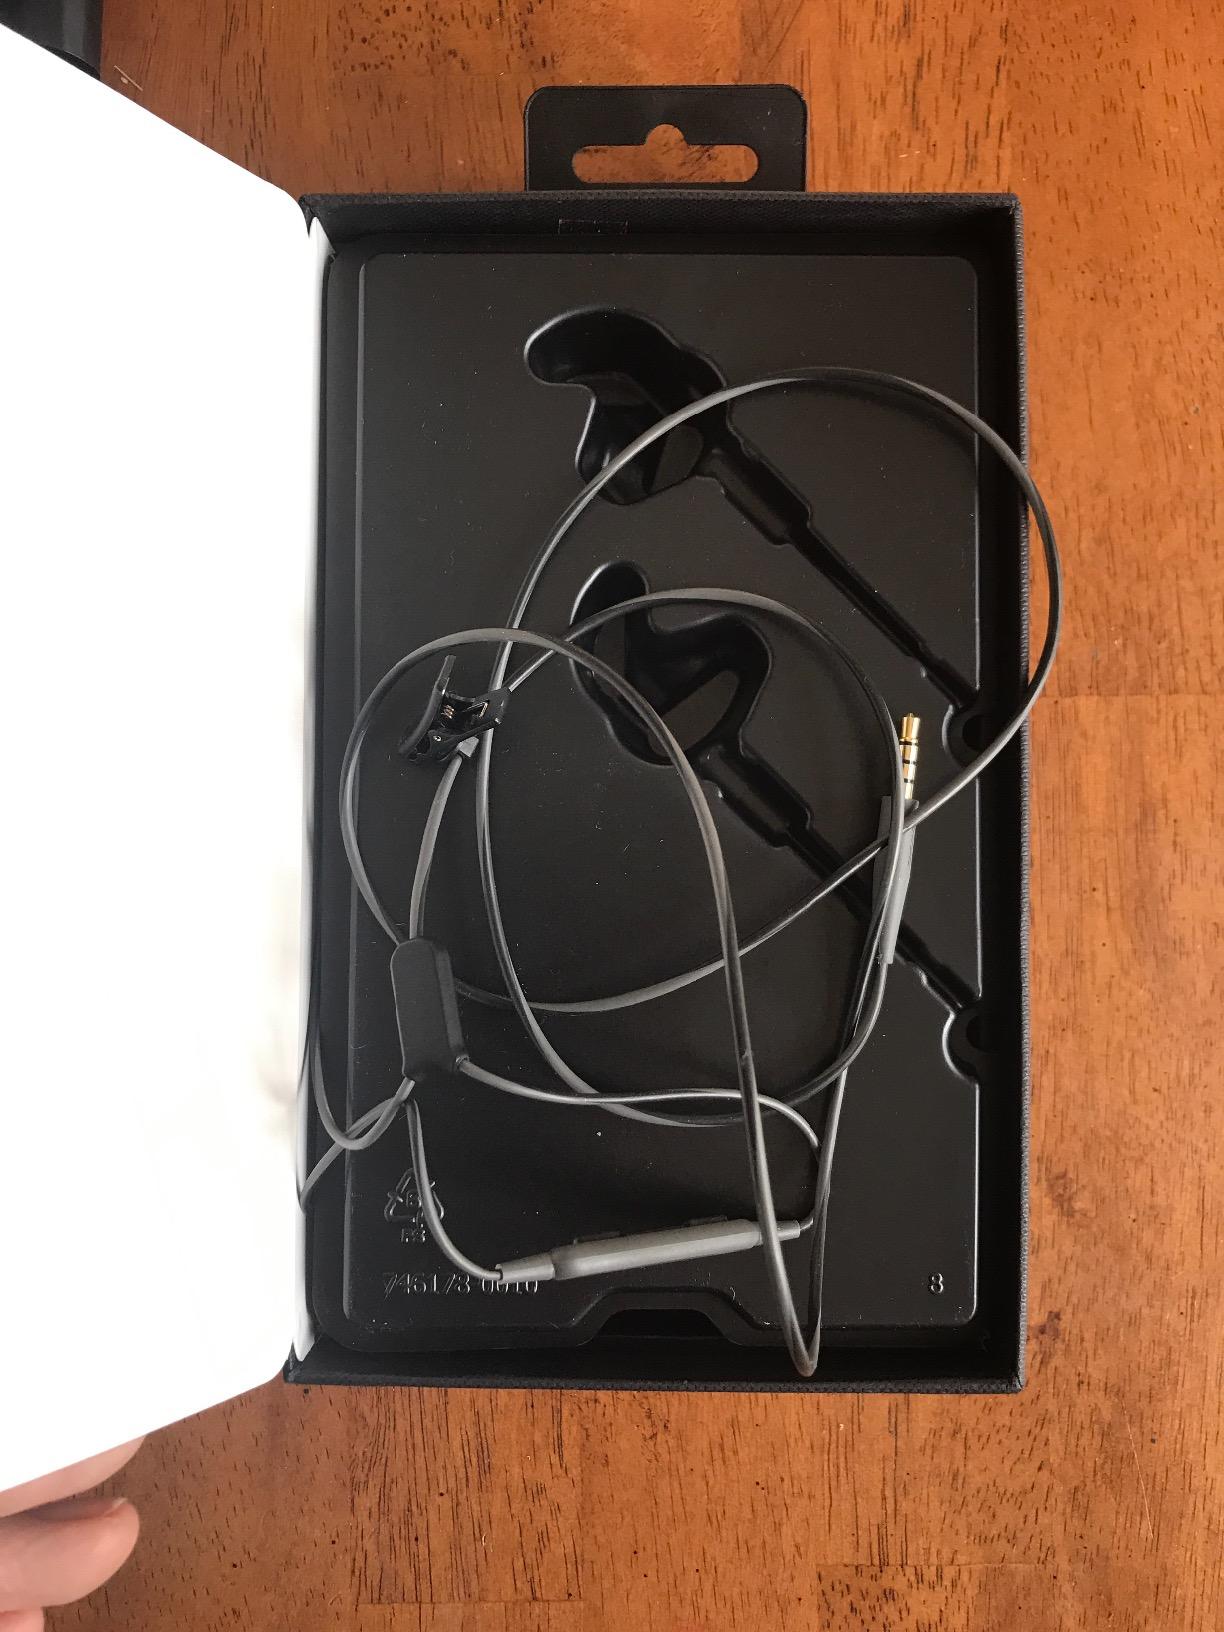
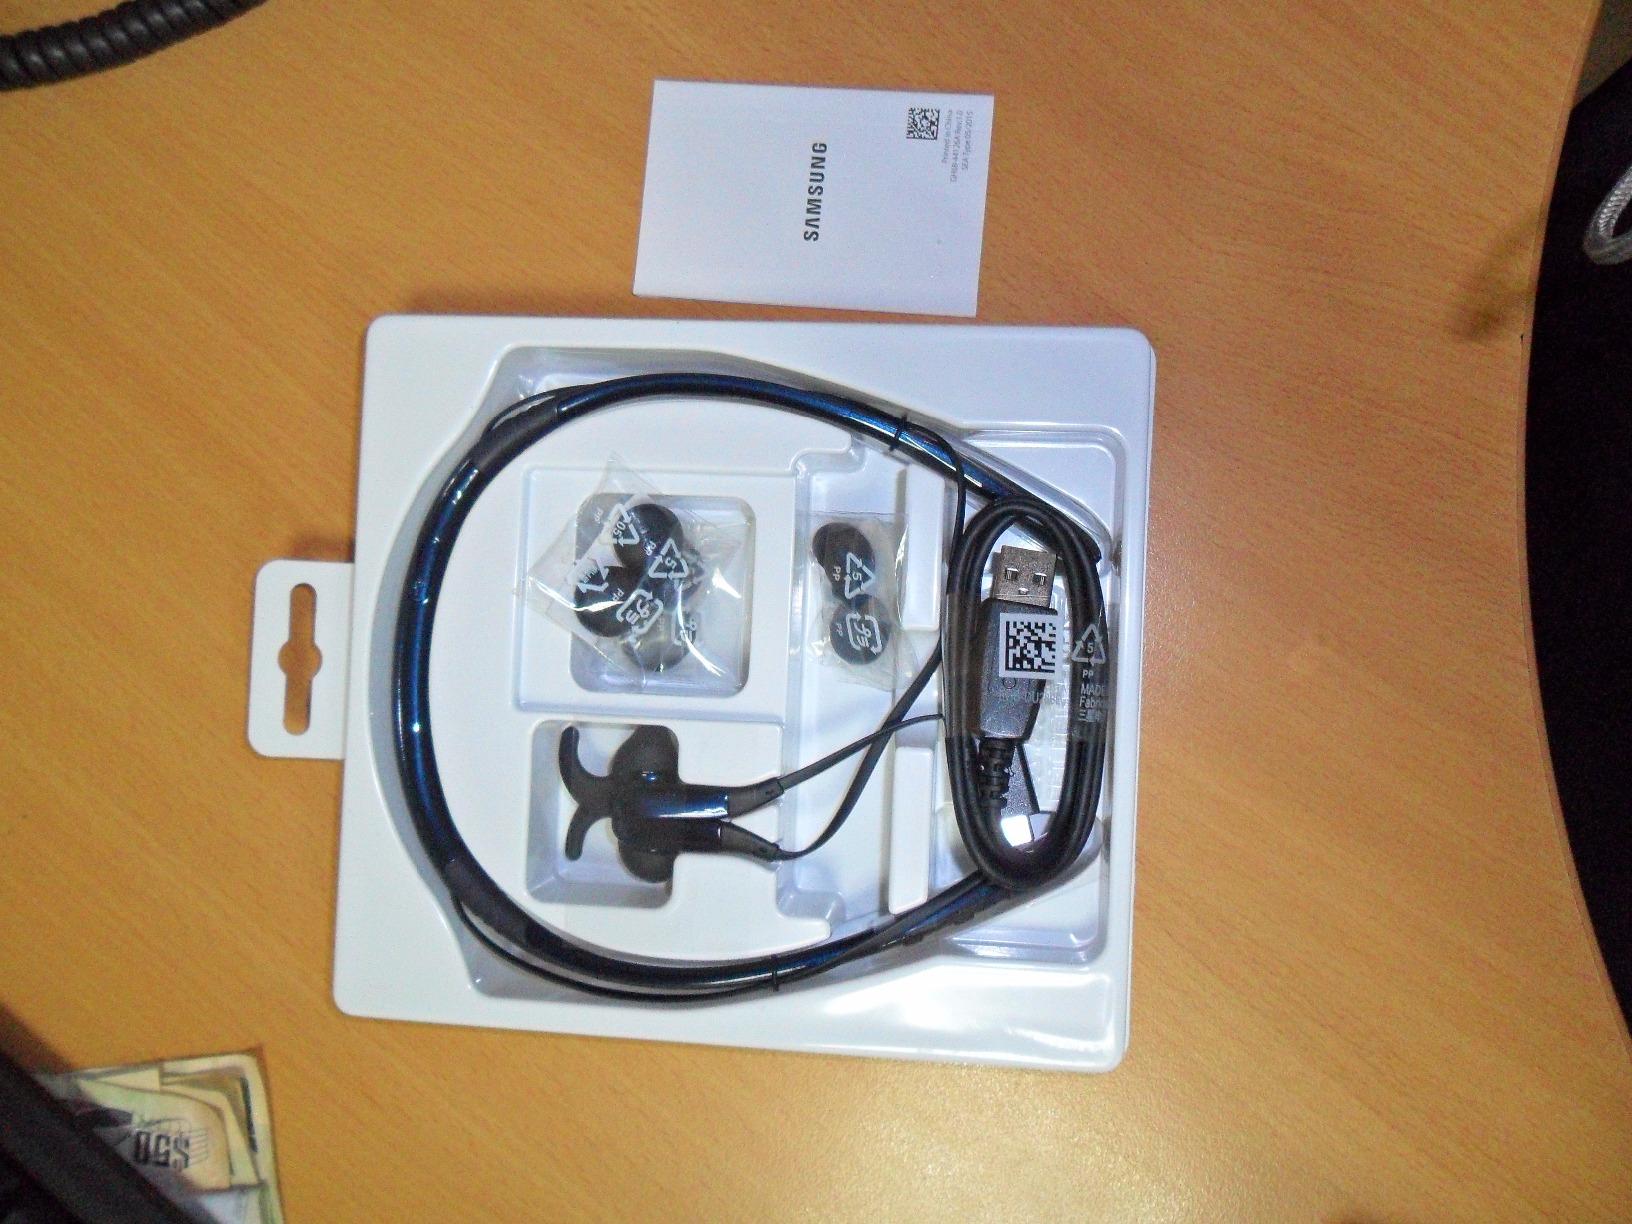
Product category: headphones
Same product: no